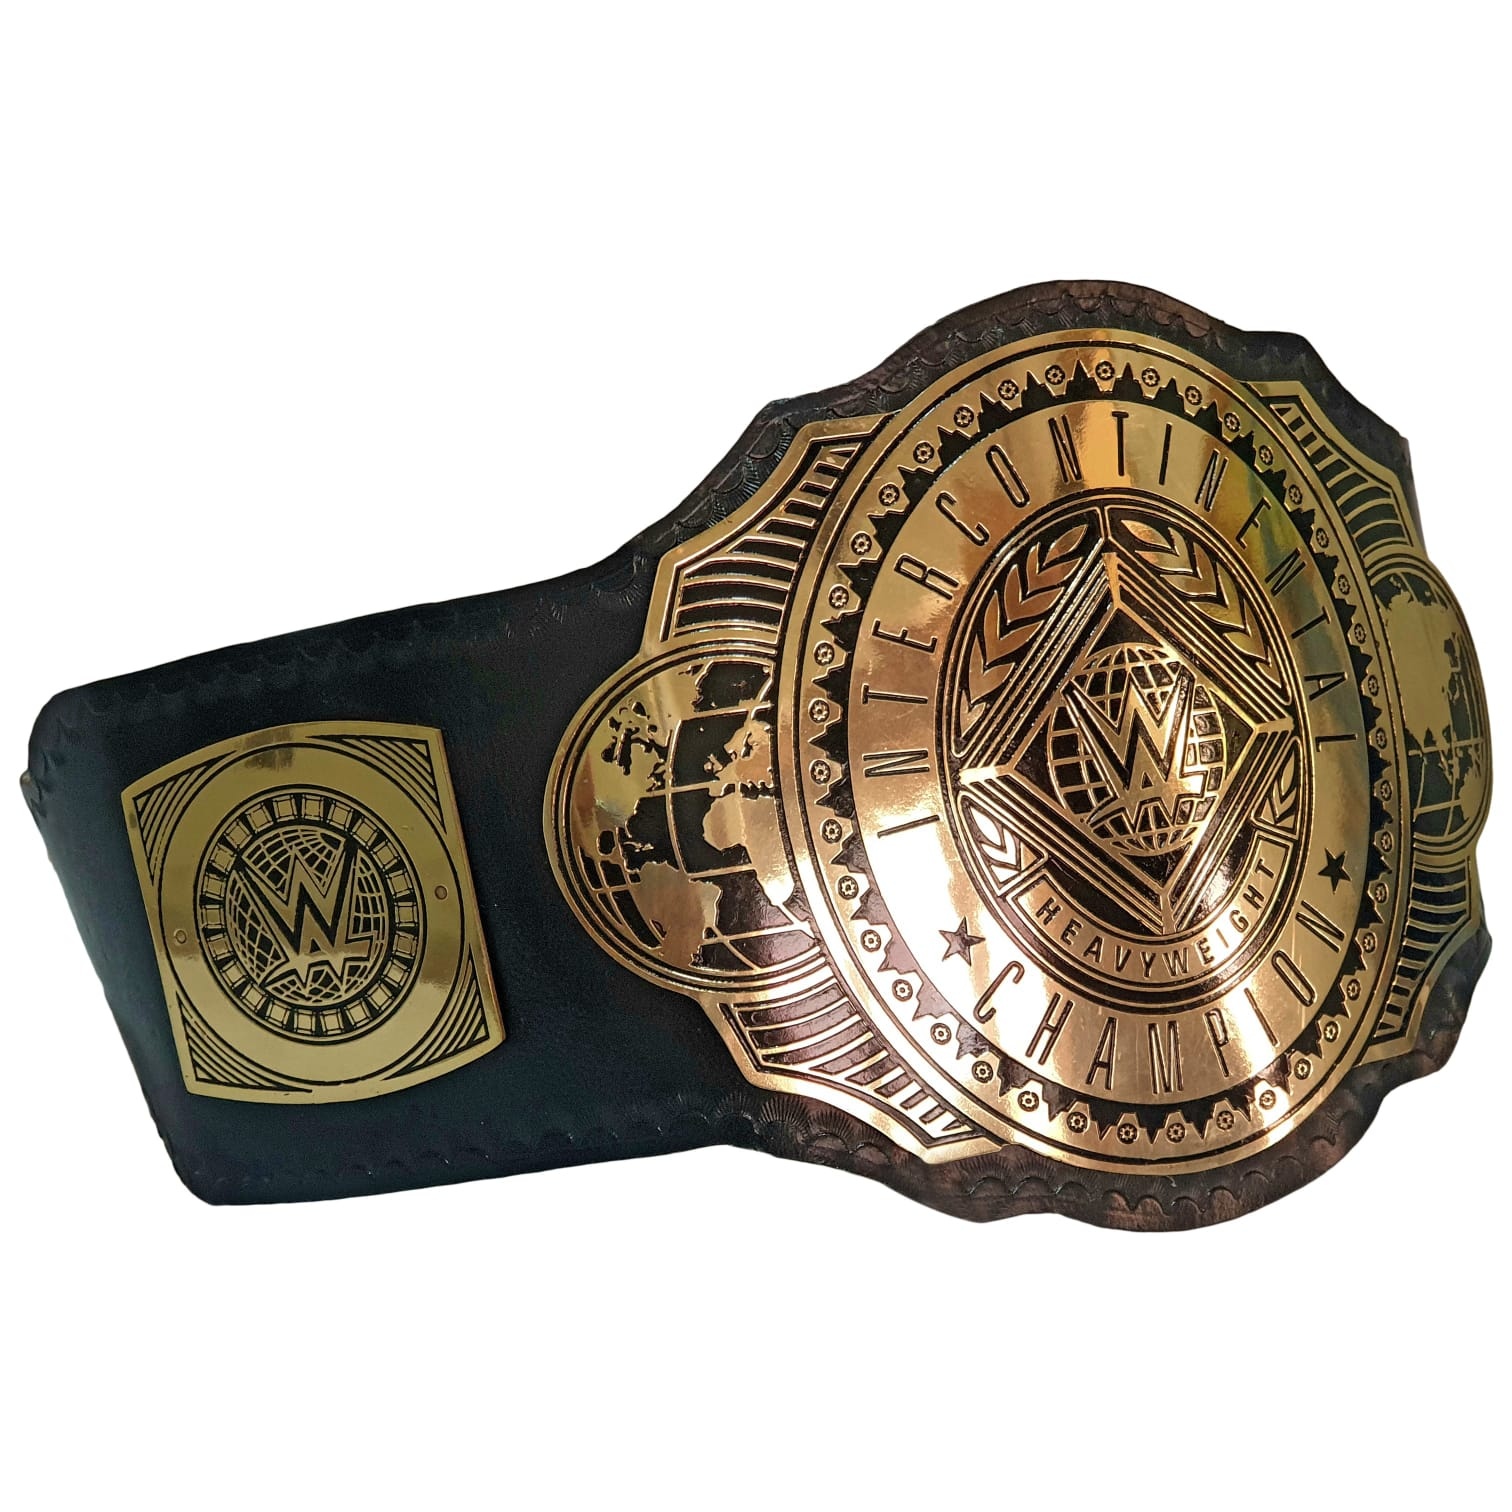
intercontinental Wresling Championship Belt 1.5MM-29
Brand: StormX Gear
Championship Wresling Belt We Specialize in manufacturing handmade products:: Our wide range of products include: >>>>Championship Belts . and all belts World's Greatest Best Gift Championship Wrestling Belt Presents NOTE: THE LISTING IMAGE IS OF 1.5,2..3..4 MM BRASS BELT If you have any idea regarding your design, you can share that as well. We can customize these belts. Plate Metal: Brass (Zinc available on request with additional cost) Strap: 100% Leather Largest Waist Size: Fits upto 46'' Belt Length: ~50" Weight: 1.5 (4) Plate Thickness: 1.5mm.2.3.4mm Version available on demand with additional cost) ::The belt is well crafted and manufactured to meet the quality demands of fans:: Get your hands on this marvelous piece now! Note: If you need further details kindly inbox us, we will try to be as responsive as possible.
Category: Sporting Goods > Athletics > Wrestling > Wrestling Training Aids > Wrestling Dummies